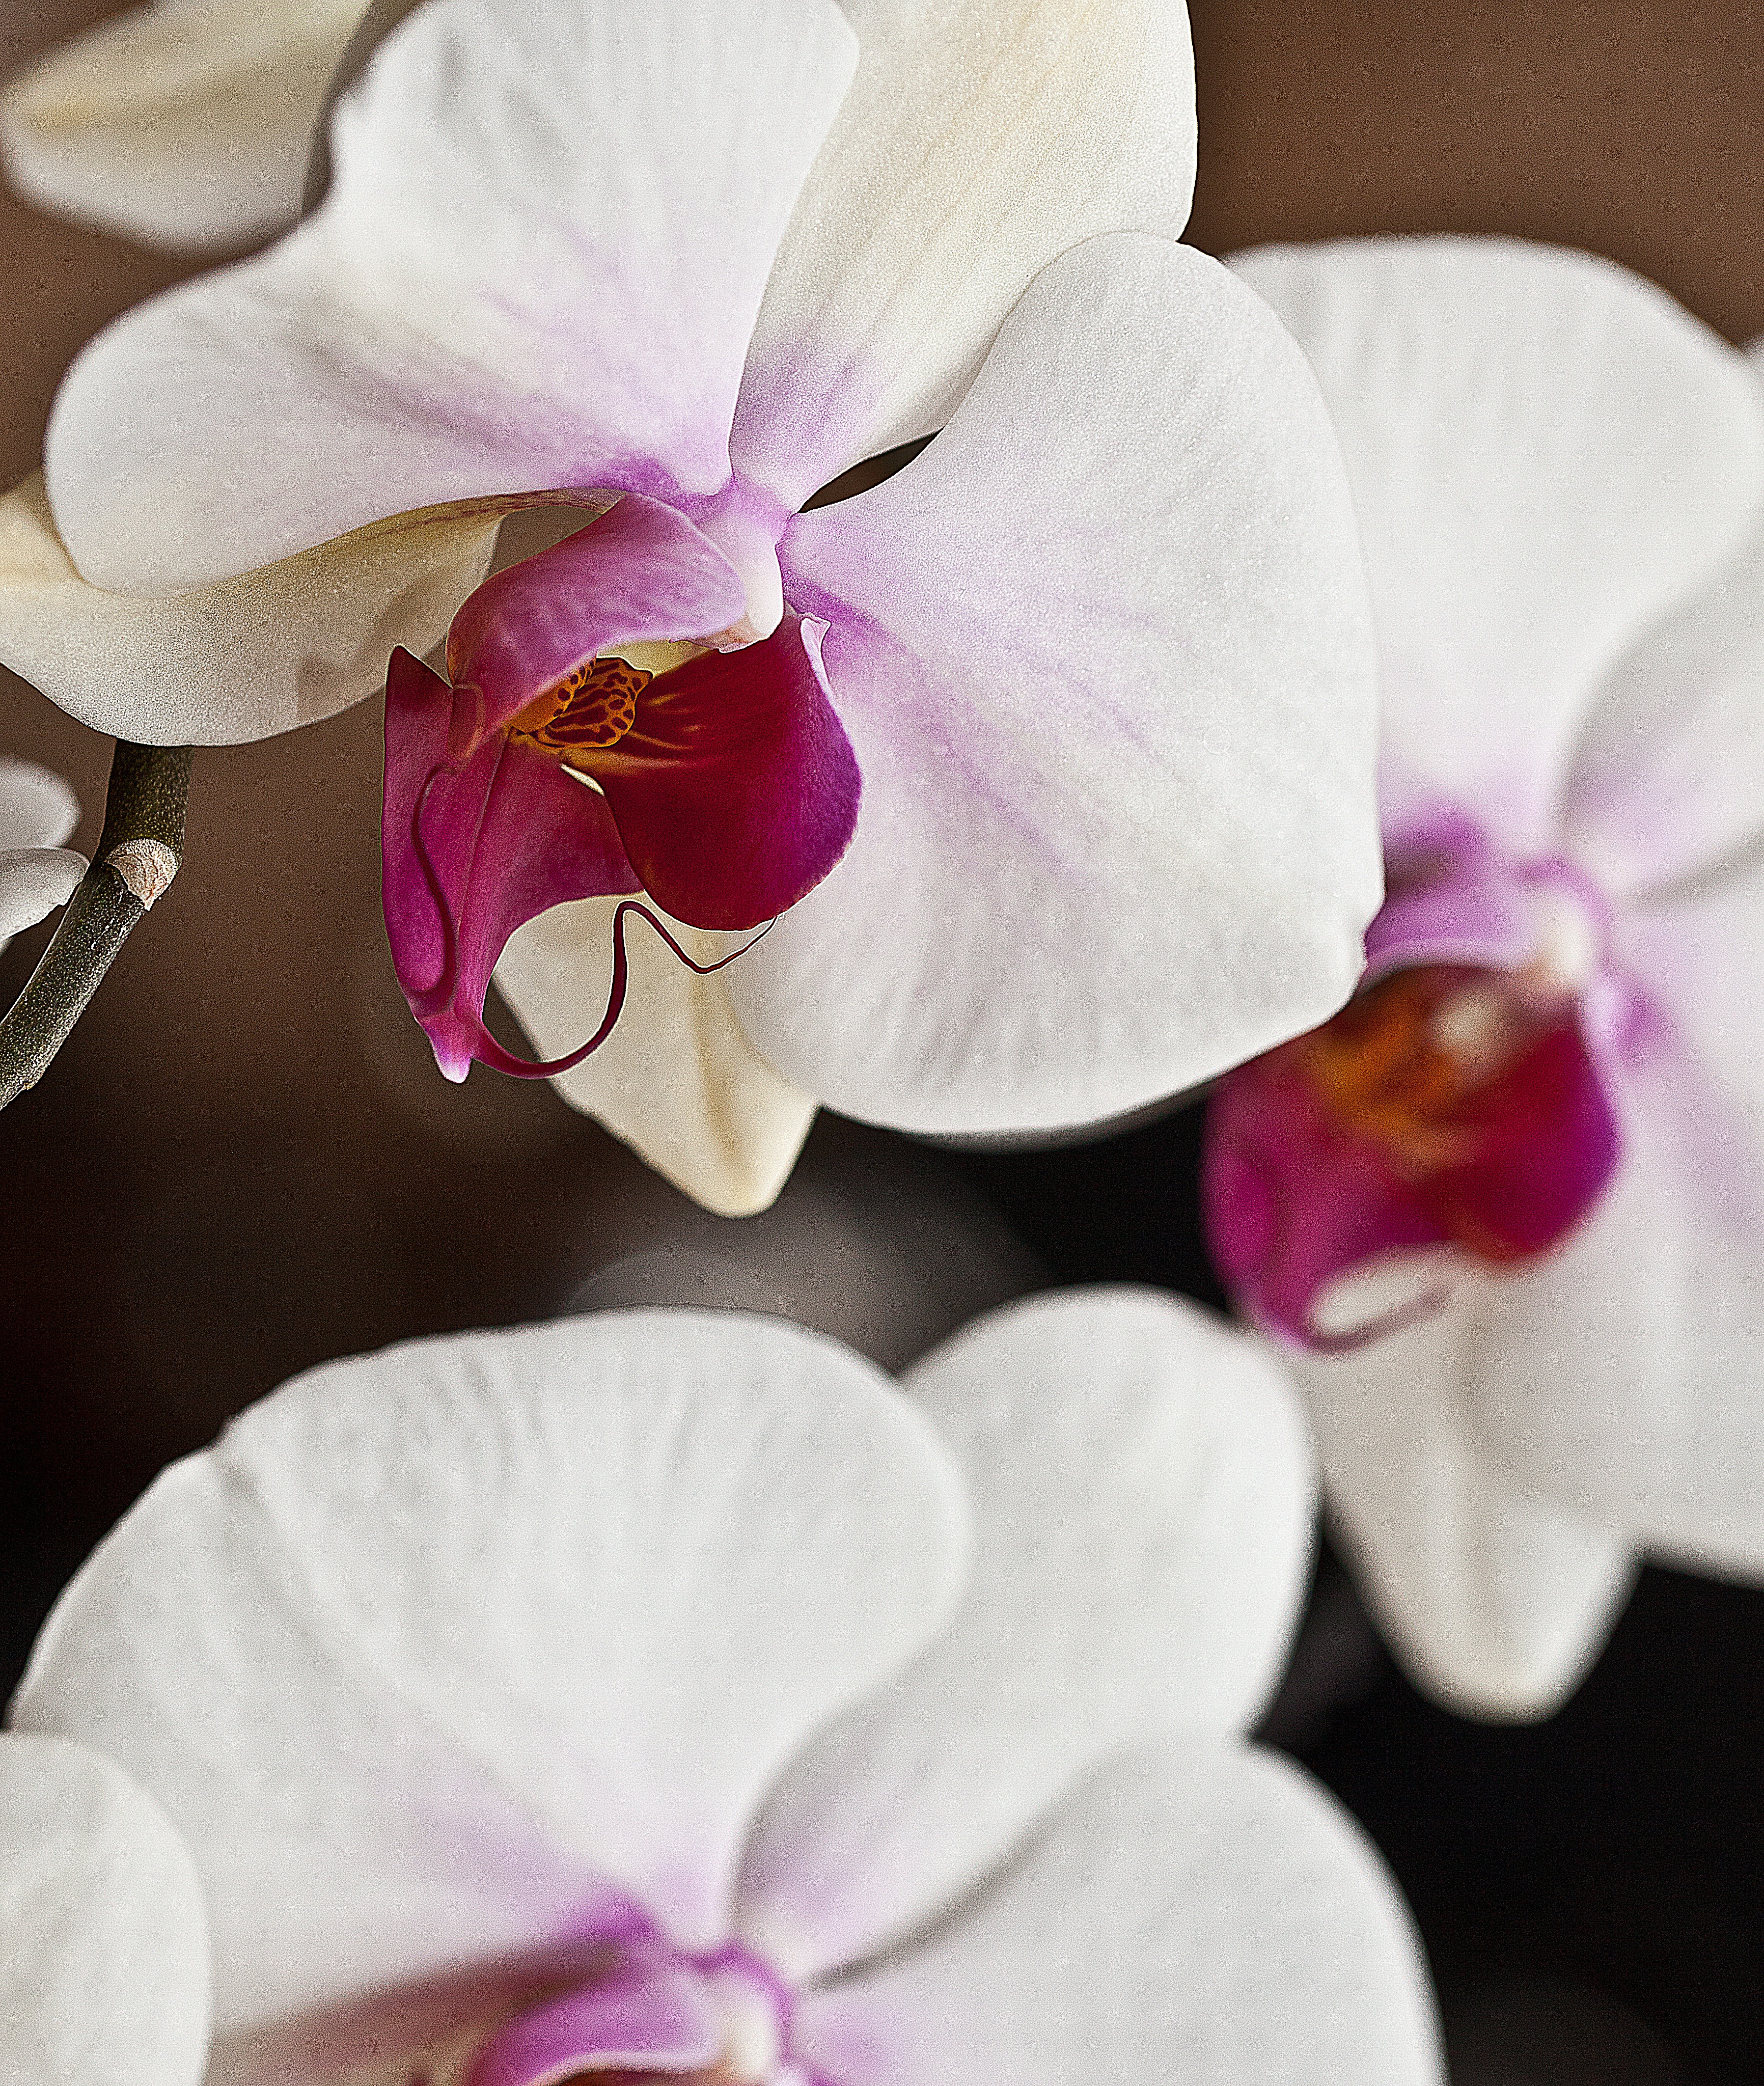
blossom, plant, white, photography, flower, purple, petal, macro, pink, flora, white flower, orchid, close up, human body, figure, eye, violet, elegant, organ, orchis, flowering, sharpness, macro photography, clarity, flowering plant, characteristic, flower bouquet, flower room, cut flowers, flower petals, inside a flower, land plant, moth orchid, violet family